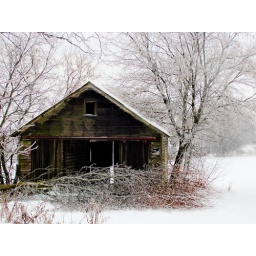
A road side country barn. The tree in the foreground had snapped due to the weight of the ice.